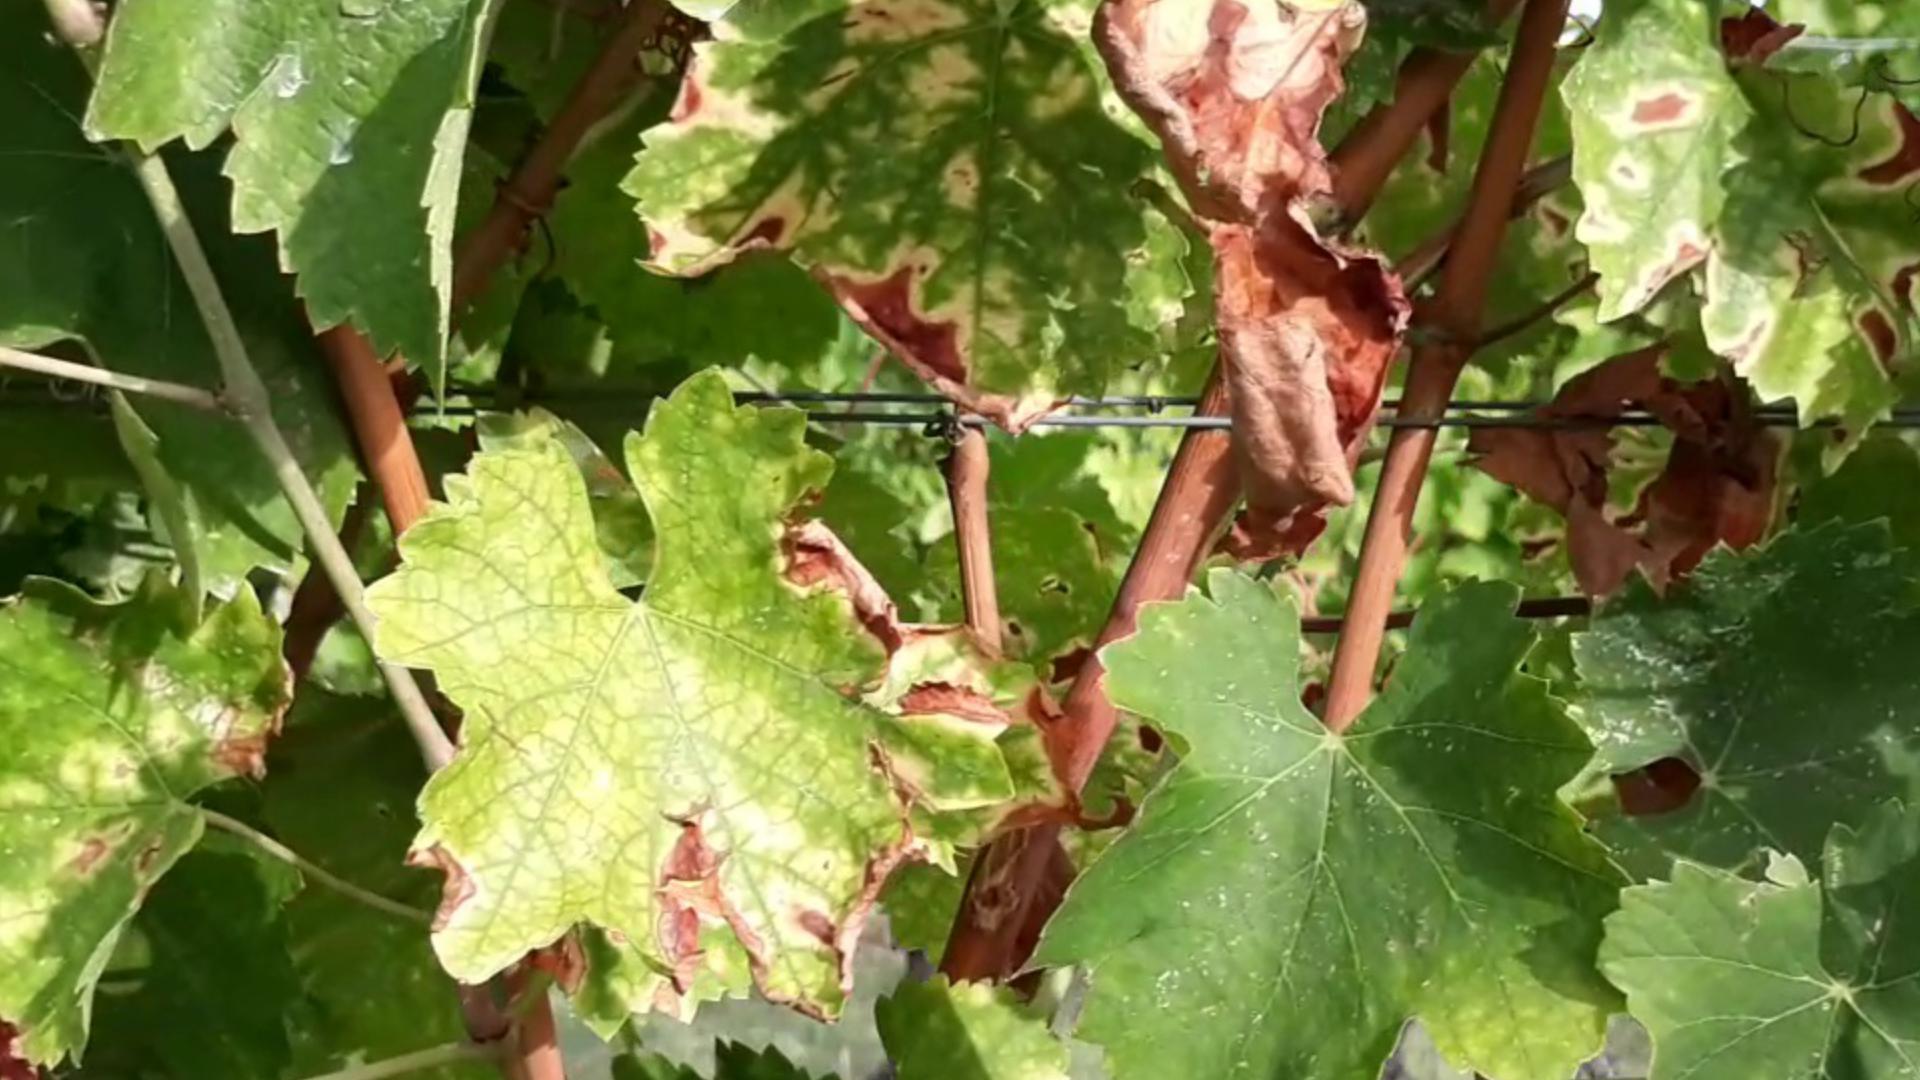
Label: esca